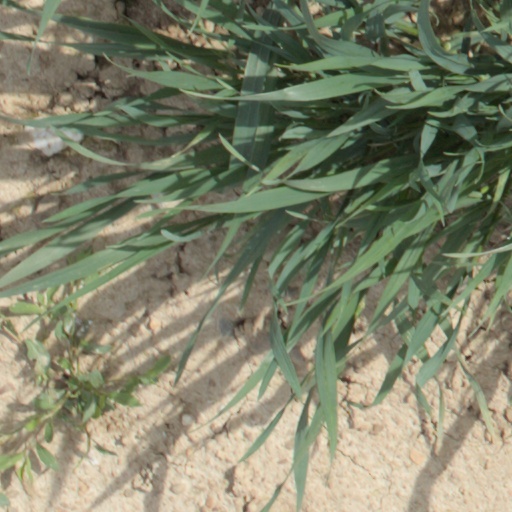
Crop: wheat